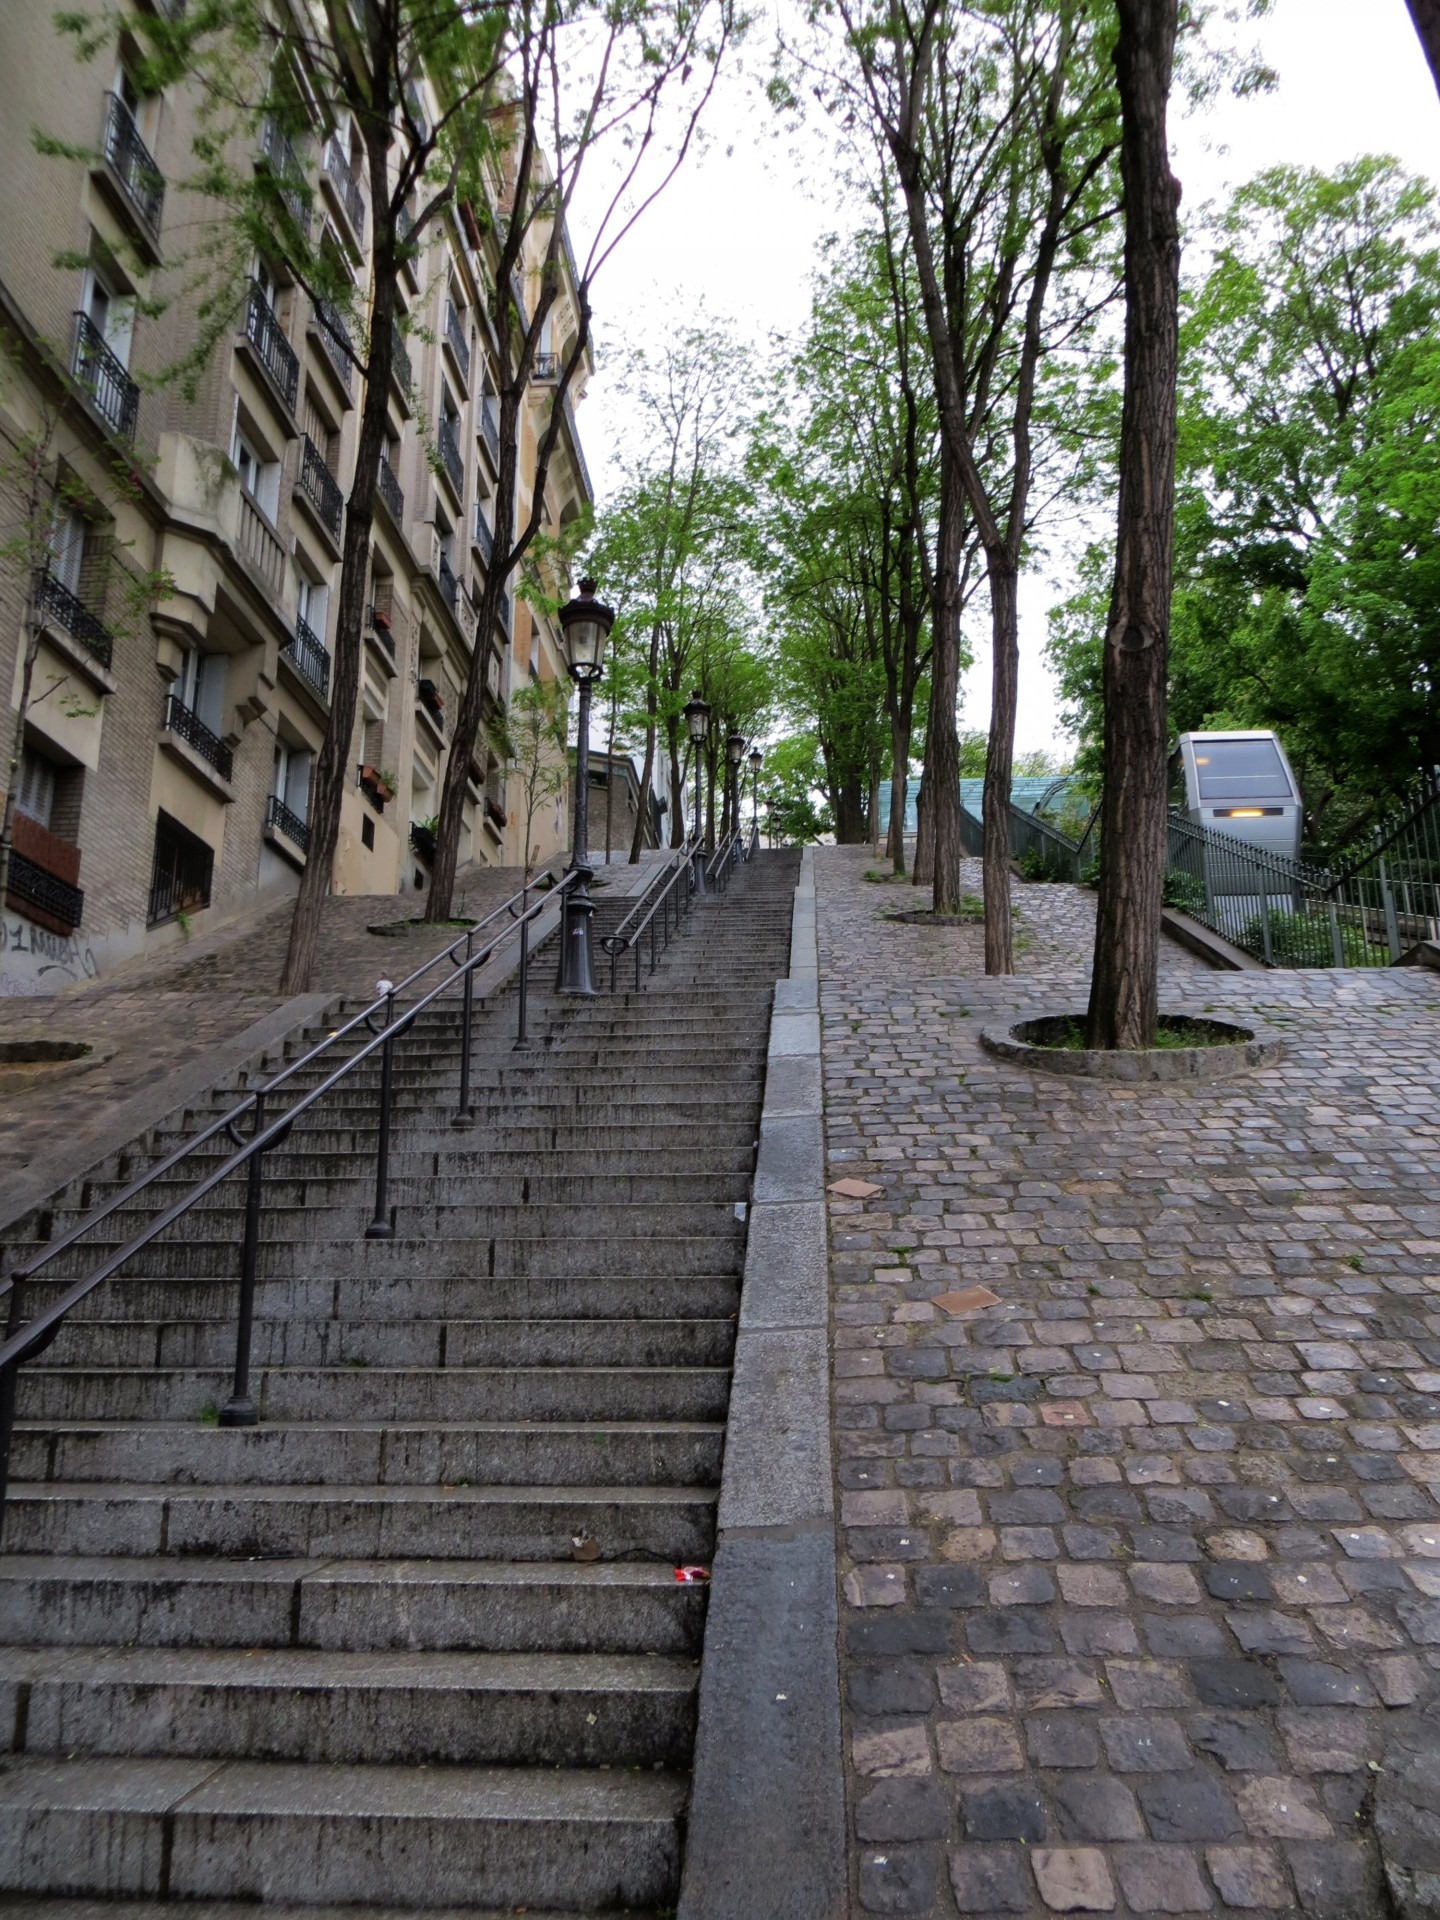
sidewalk, cobblestone, city, paris, urban, wall, staircase, steps, walkway, france, railing, stairway, climb, courtyard, stairs, cobblestones, upstairs, road surface, downstairs, outdoor structure